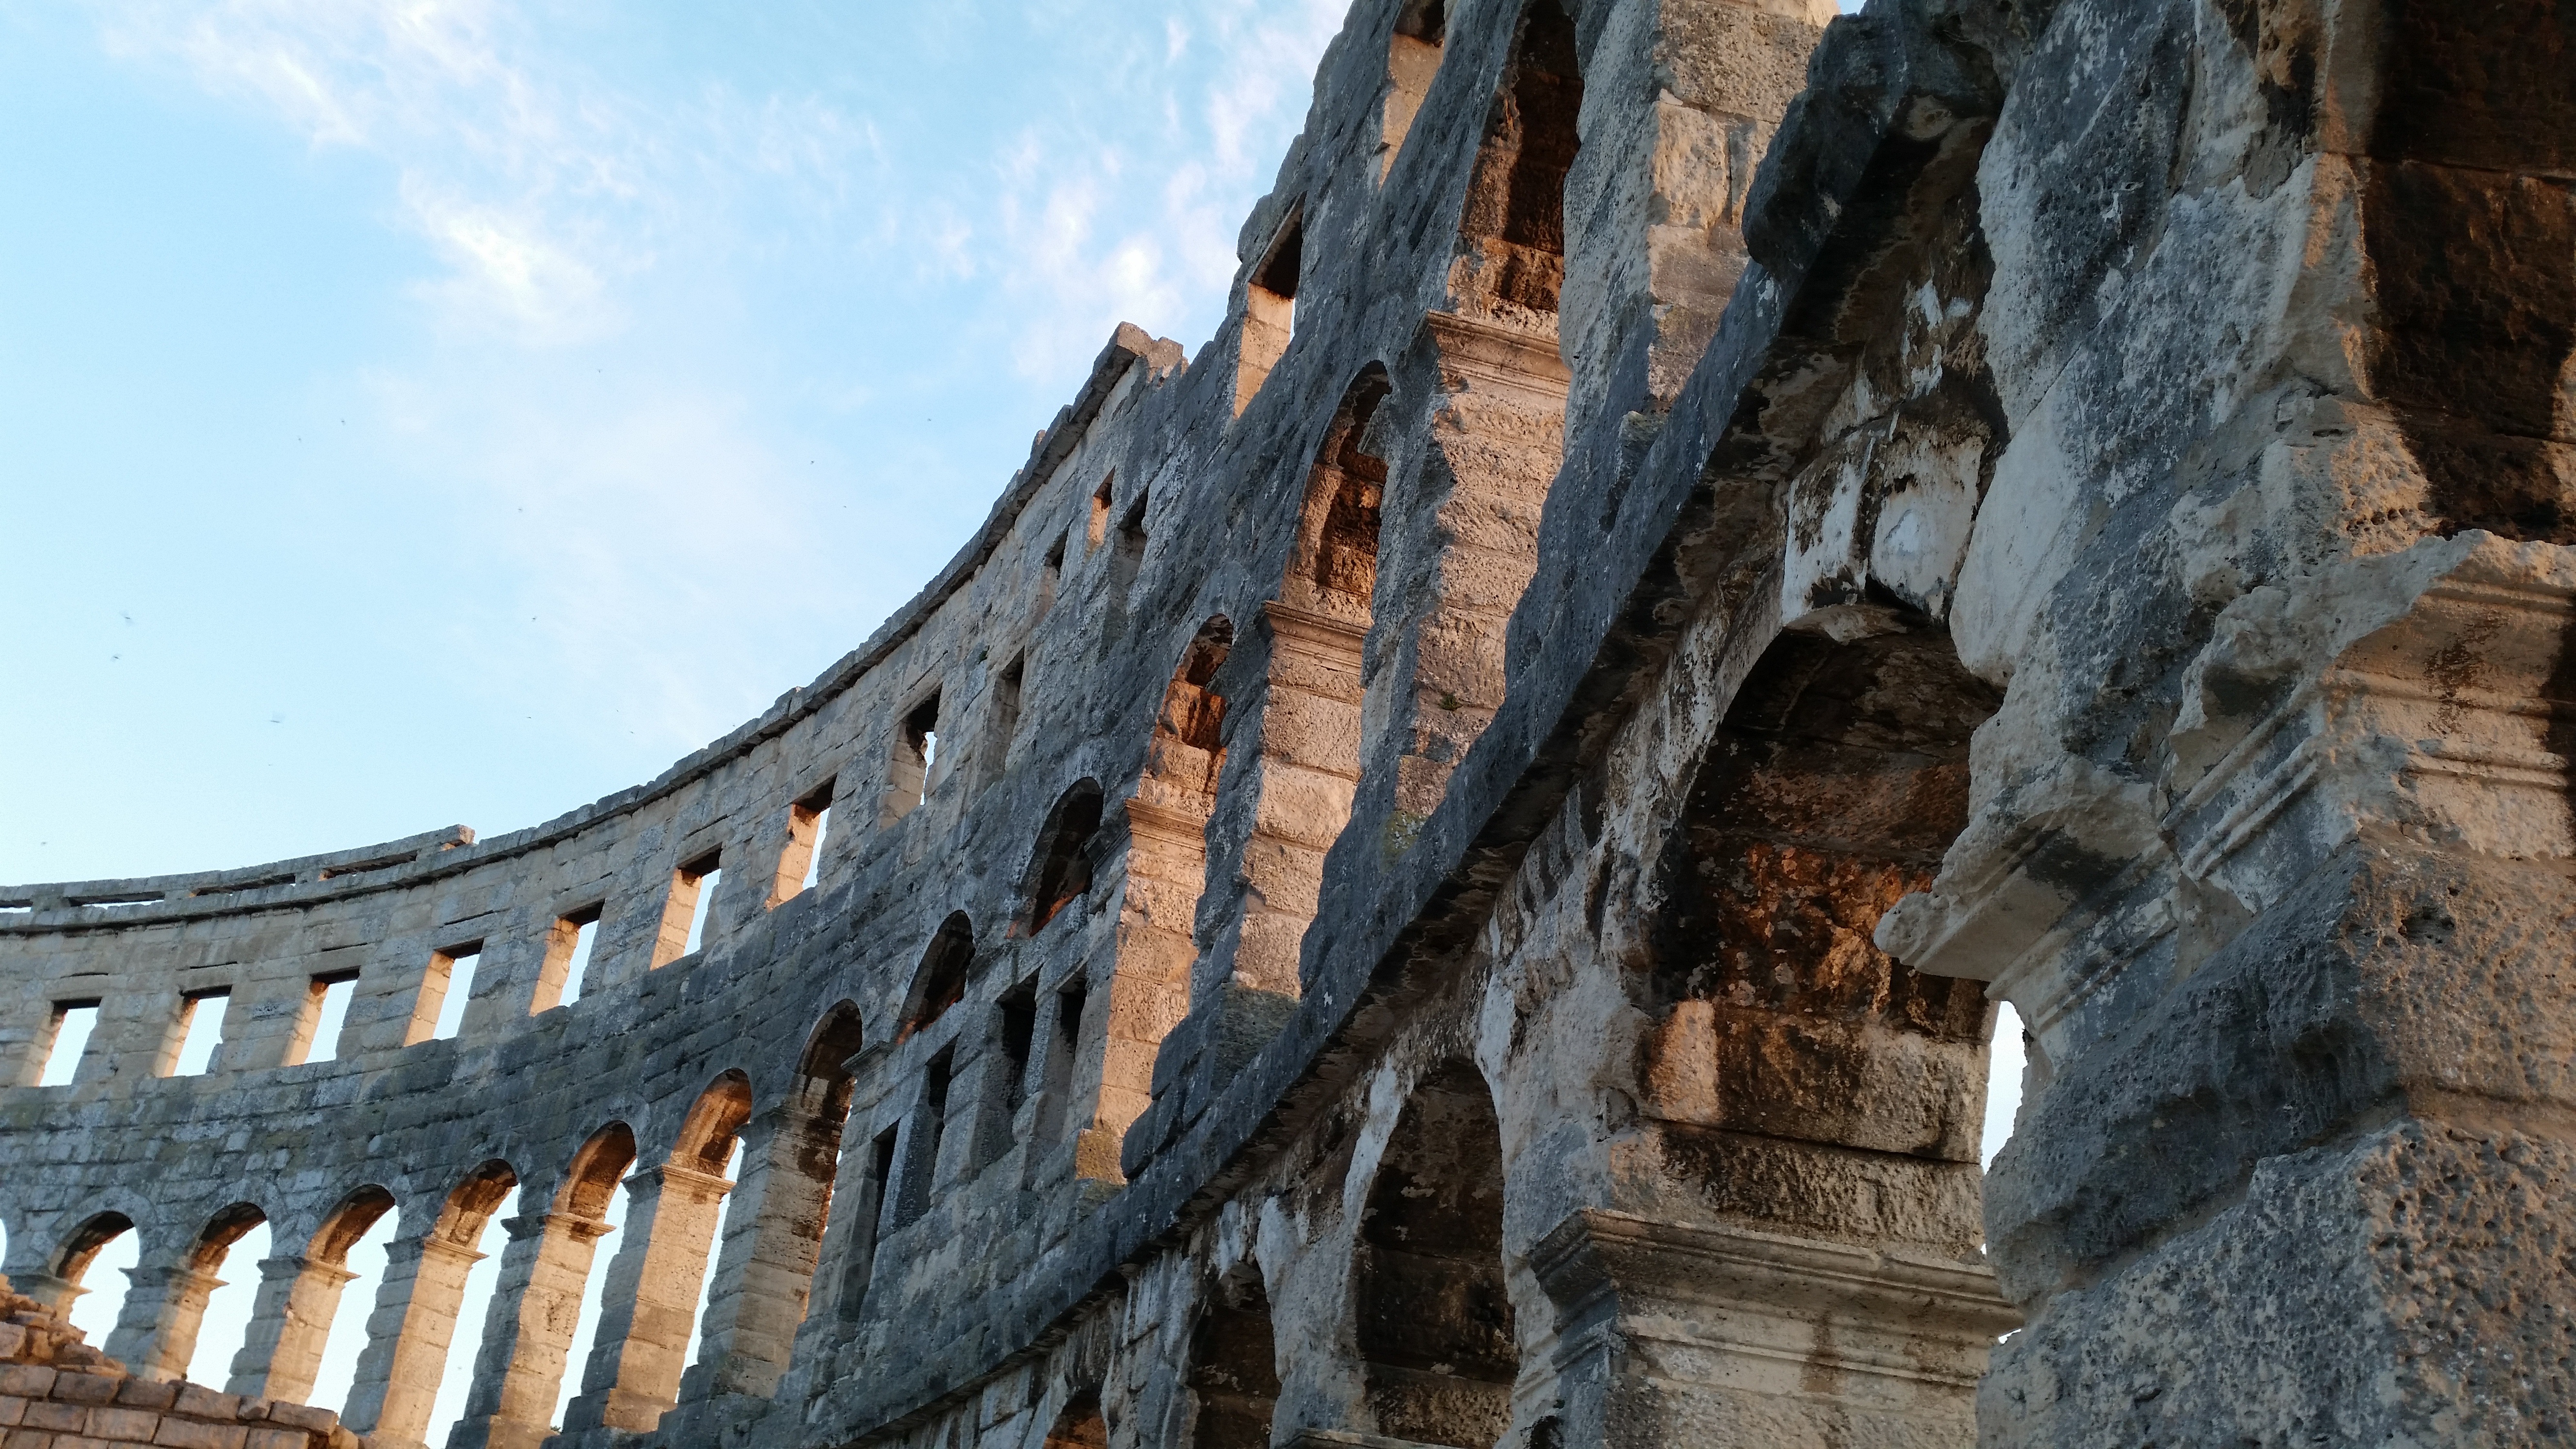
rock, architecture, structure, wood, wall, landmark, material, places of interest, temple, ruins, amphitheater, pula, ancient history